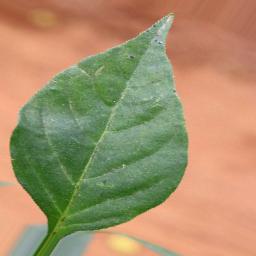
Label: healthy